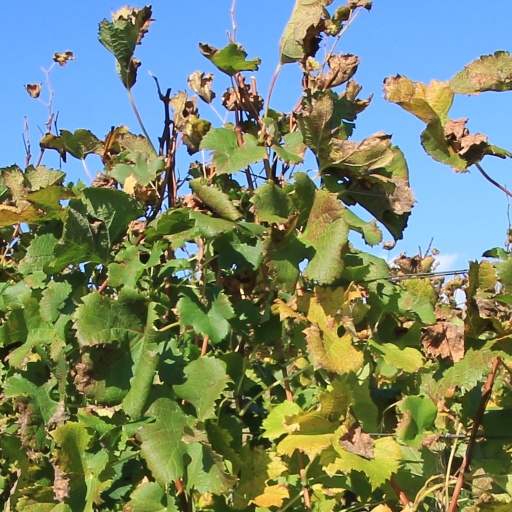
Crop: grape